Goldie Hill

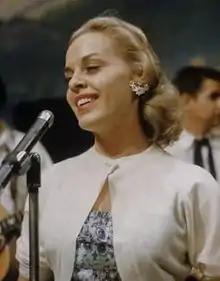
Hill in a promotional photo

Argolda Voncile "Goldie" Hill (January 11, 1933 – February 24, 2005) was an American country music singer. She was one of the first women in country music, and became one of the first women to reach the top of the country music charts with her No. 1 1953 hit, "I Let the Stars Get In My Eyes". Along with Kitty Wells and Jean Shepard she helped set the standard for later women in country music.